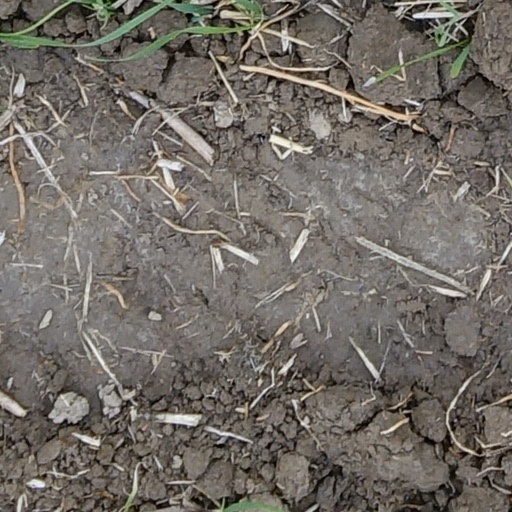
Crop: wheat